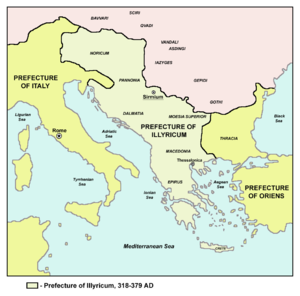
Sirmium, aujourd'hui Sremska Mitrovica, dans la province de Voïvodine, en Serbie, était une cité romaine située dans la province de Pannonie. Originellement fondée par les Celtes au IIIᵉ siècle av. J.-C. et conquise par les Romains au Iᵉʳ siècle av. J.-C., elle fut la capitale économique de la province de Pannonie et l'une des quatre capitales de l'Empire romain au temps de la Tétrarchie. L'actuelle région de Syrmie lui doit son nom. En raison de son importance, le site de Sirmium est inscrit sur la liste des sites archéologiques d'importance exceptionnelle de la République de Serbie.